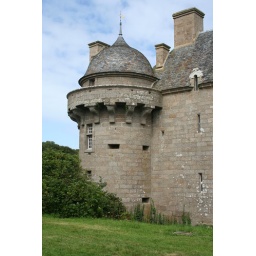
Corner tower used by the sentries, who could watch the coas from the balcony to warn of approaching English invaders...